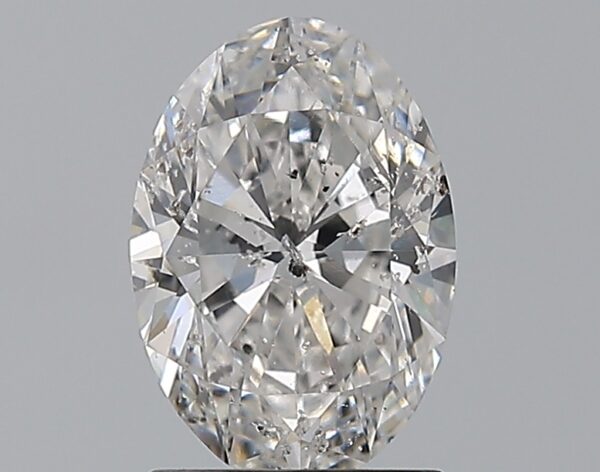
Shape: oval
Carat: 1.5
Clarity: SI2
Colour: E
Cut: EX
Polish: EX
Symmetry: EX
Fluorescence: ST
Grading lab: HRD
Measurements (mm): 9.24 x 6.37 x 3.96